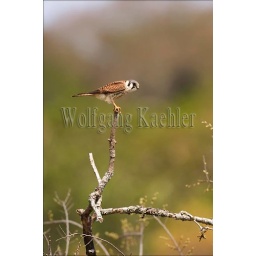
Usa, texas, hill country near hunt, american kestrel perched in tree